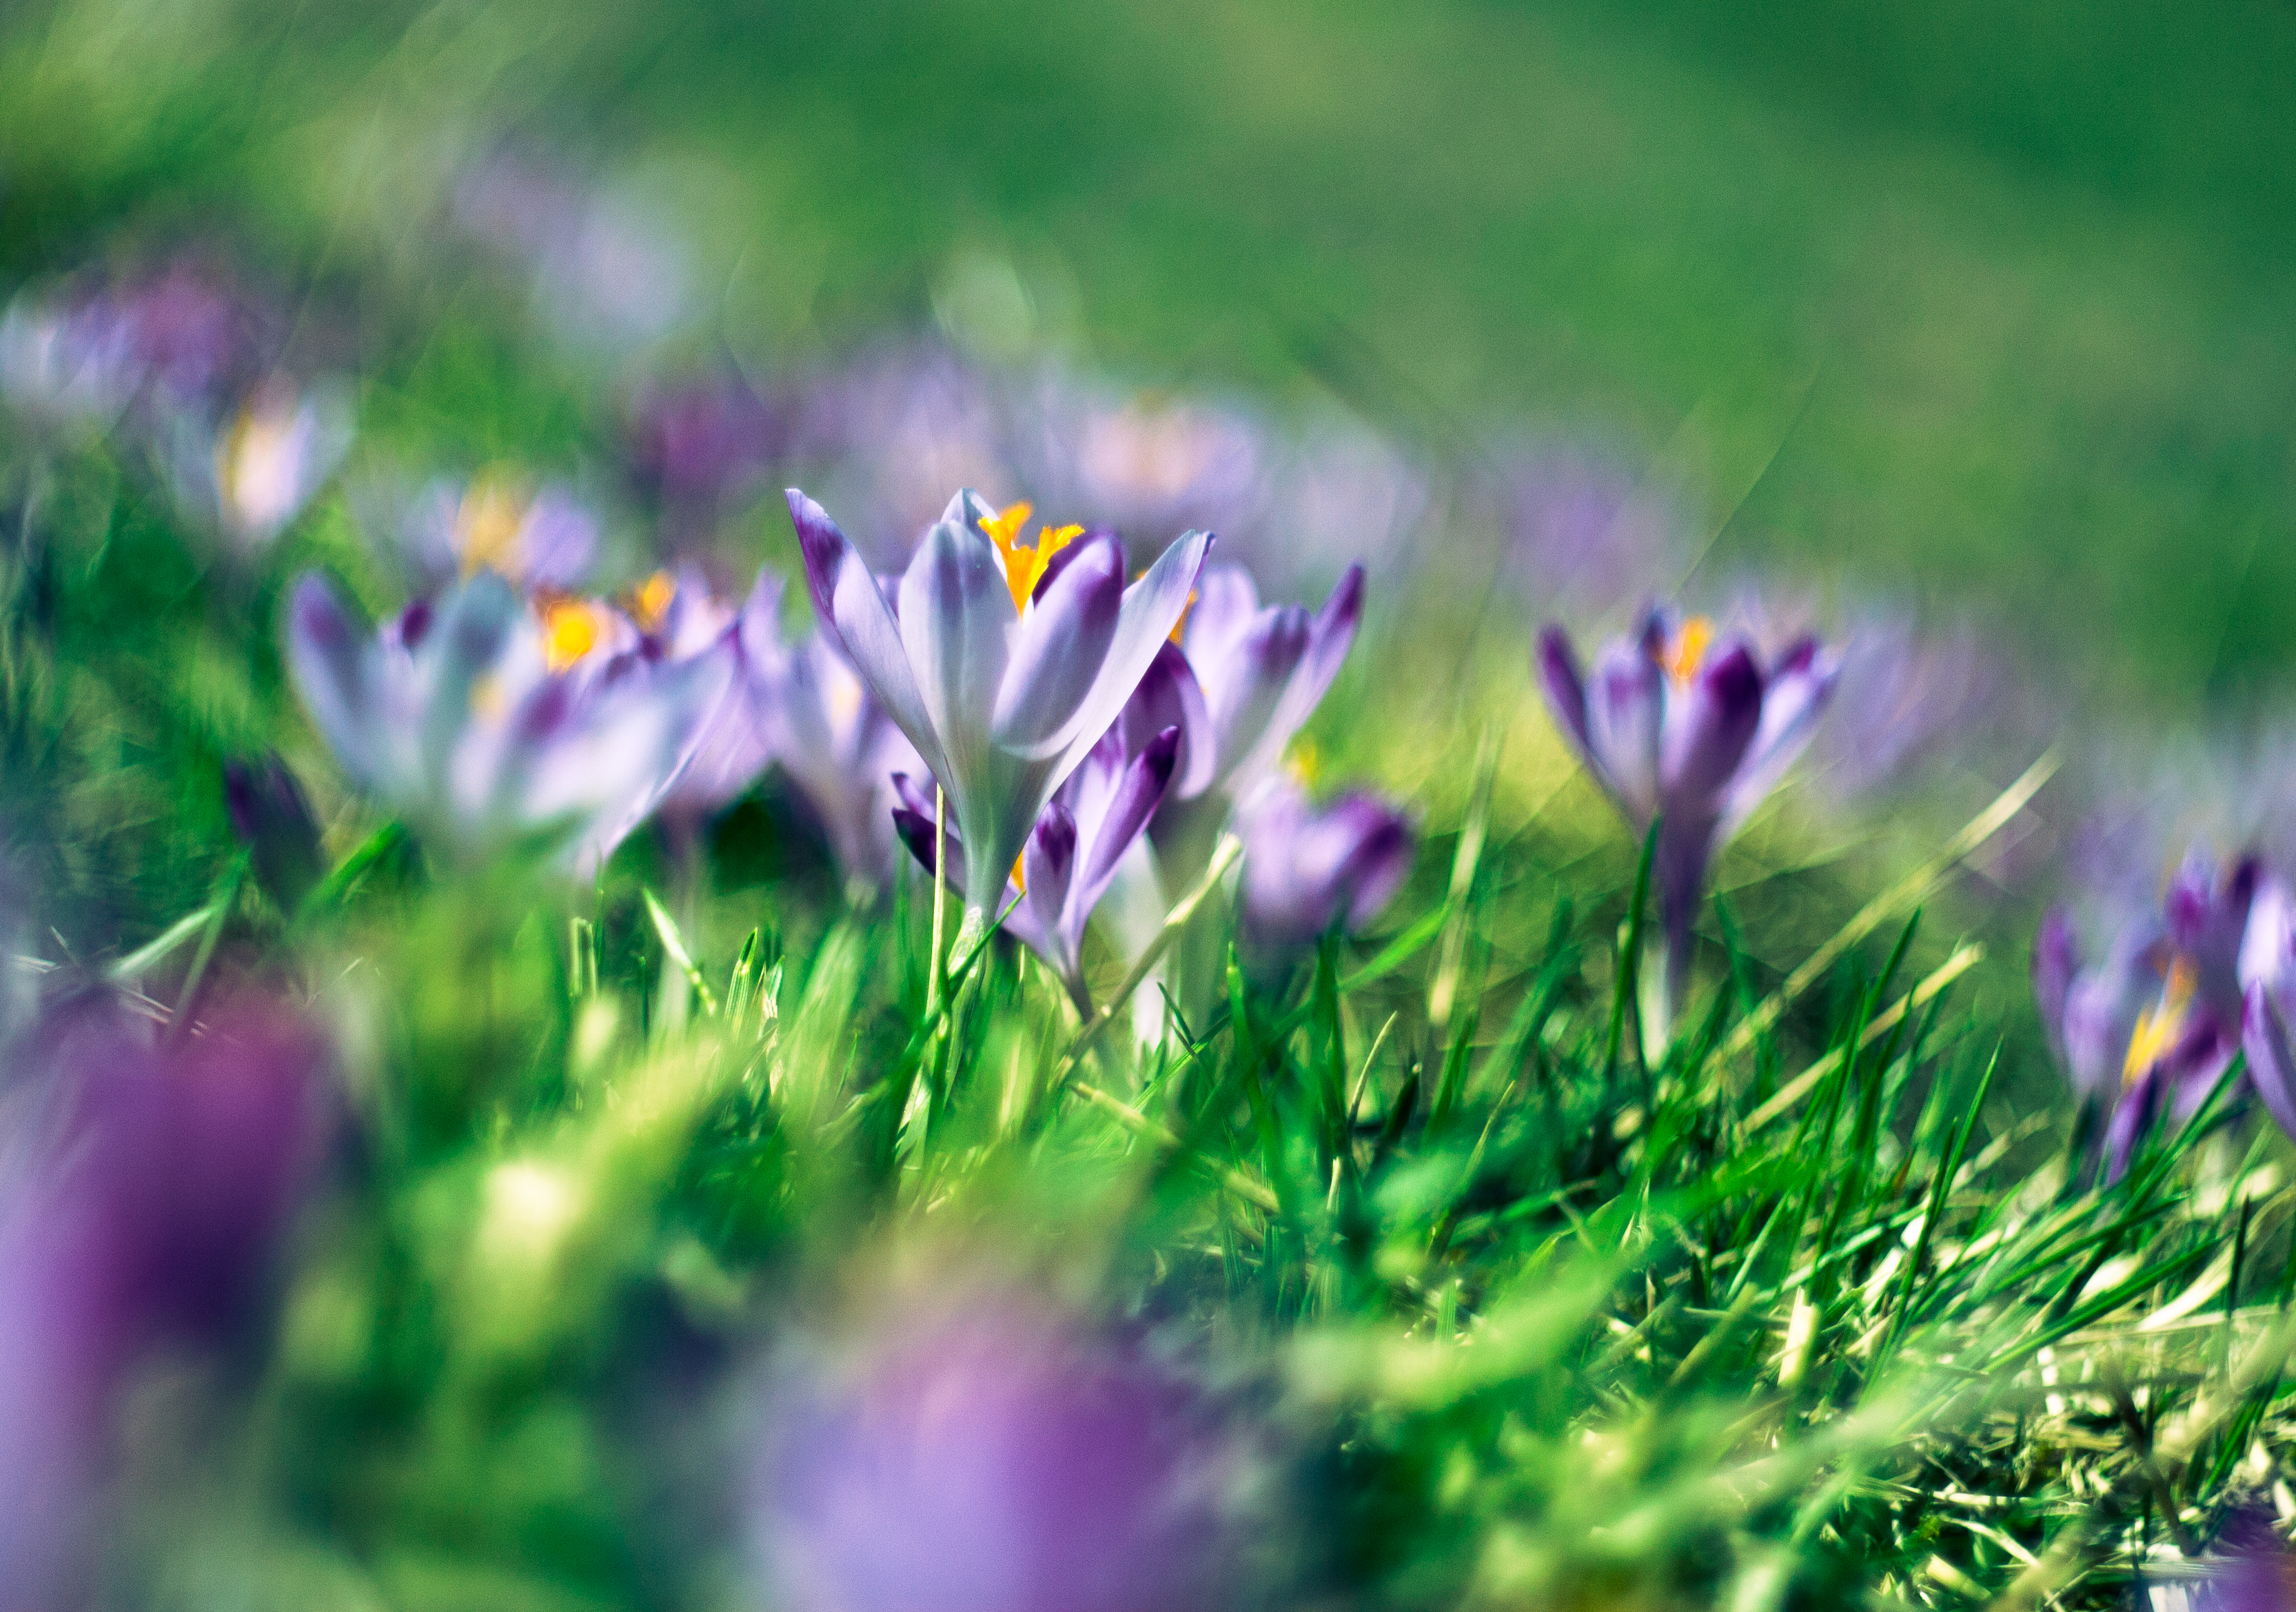
nature, grass, blossom, plant, field, lawn, meadow, sunlight, leaf, flower, green, flora, wildflower, crocus, macro photography, flowering plant, grass family, land plant